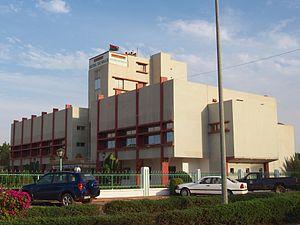
La mairie de Ouagadougou, Burkina Faso
Ouagadougou, appelée communément Ouaga, est la capitale et plus grande ville du Burkina Faso, avec une population de 2,5 millions d'habitants en 2015. C'est le centre culturel, économique et administratif du pays. Les habitants de Ouagadougou sont appelés Ouagalais.